Agi Lindegren

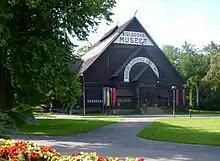
Biologiska museet, Stockholm

Among his designs were Biological Museum ("Biologiska museet") at Djurgården in Stockholm (1893), Gustaf Vasa Church ("Gustaf Vasa kyrka") in the Vasastaden district of Stockholm (1906) and New Church ("Ny kyrka") in Värmland (1887-1889). Renovations included Västerås Cathedral ("Västerås domkyrka") in Värmland (1896–98) and St. Mary's Church, Sigtuna (1904-05).